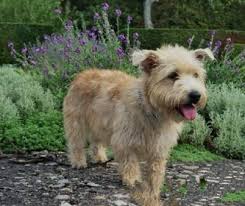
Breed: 207-n000036-Irish_terrier